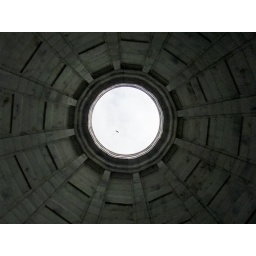
Looking up in the dome of a monument built on the grounds of Battle of Vicksburg.... Notice the bird flying above!